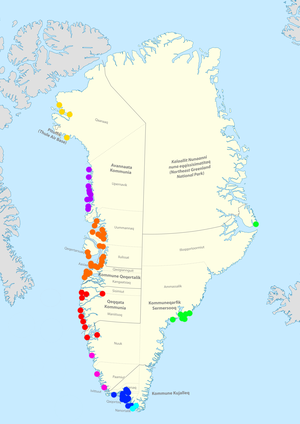
Le groenlandais est une langue eskimo-aléoute parlée par environ 57 000 Groenlandais. Son principal dialecte, le kalaallisut ou groenlandais occidental, est depuis 2009 l'unique langue officielle du territoire autonome du Groenland.